Brink–Wegner House

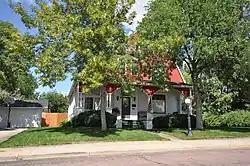

The Brink–Wegner House is a historic house located at 110 E. 4th St. in Pierre, South Dakota. The house was built in 1904 for Andrew C. Brink, a real estate contractor. The house's Shingle style design features a gambrel roof and a bay window with a cone-shaped roof on the second floor. Four different shingle designs are used to side the house above the first floor. The house's dining room features a mural on the ceiling, part of an interior the National Park Service called "one of the best period interiors in the State". In 1923, Henry C. Wegner, who owned the state's first automobile agency, bought the home. The house was moved from 109 South Highland Avenue to its current location in 1977.